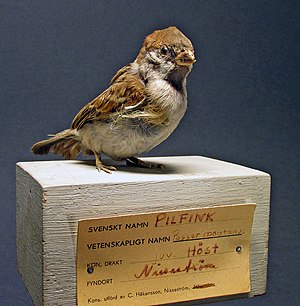
Taksidermi
Udstoppet Skovspurv Konserveringen gjord tidigt 70-tal. Vingbruten och sliten efter många års hantering i skolmiljö.
Taksidermi er et håndværk, hvor man konserverer, udstopper og arrangerer døde hvirveldyr til udstillingsformål, som f.eks. jagttrofæer eller som kilder til studier, videnskabelige samlinger samt museer. Taksidermi kan udføres på alle hvirveldyr, herunder pattedyr, fugle, fisk, krybdyr og padder.